File system

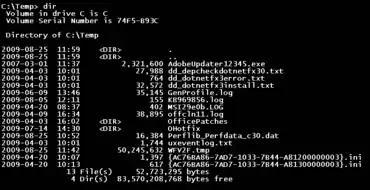
Directory listing in a Windows command shell

In addition to data, the file content, a file system also manages associated metadata which may include but is not limited to: